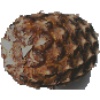
Label: pineapple